Edna Valley AVA

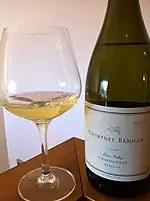

Edna Valley Vineyard, Paragon Vineyard, Chamisal Vineyard, Lawrence Winery and MacGregor Vineyards submitted the ATF petition to establish a viticultural area in San Luis Obispo County, to be named “Edna Valley.” The region is best known for its Chardonnay, Pinot noir and Syrah.